John Bergvall

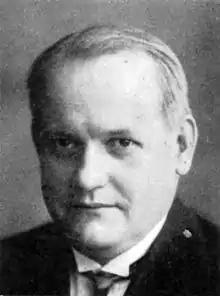
John Bergvall circa 1938

John Helmer Bergvall (October 26, 1892 – August 11, 1959) was a Swedish politician, a member of the Liberal People's Party. He served as a member of the Riksdag (Swedish Parliament) for the Constituency of Stockholm City. He was elected to the lower house of the Riksdag in 1937 until 1945. In 1946 he was elected to the upper house of the Riksdag until his death in 1959. He was the speaker of the upper house of the Riksdag from 1956 till his death. He was also a well-received politician in Stockholm, where he was, among other things, mayor from 1950 to 1954. In the Liberal People's Party, he was chairman of the executive committee from 1940 to 1956. He was also engaged in issues regarding alcohol.